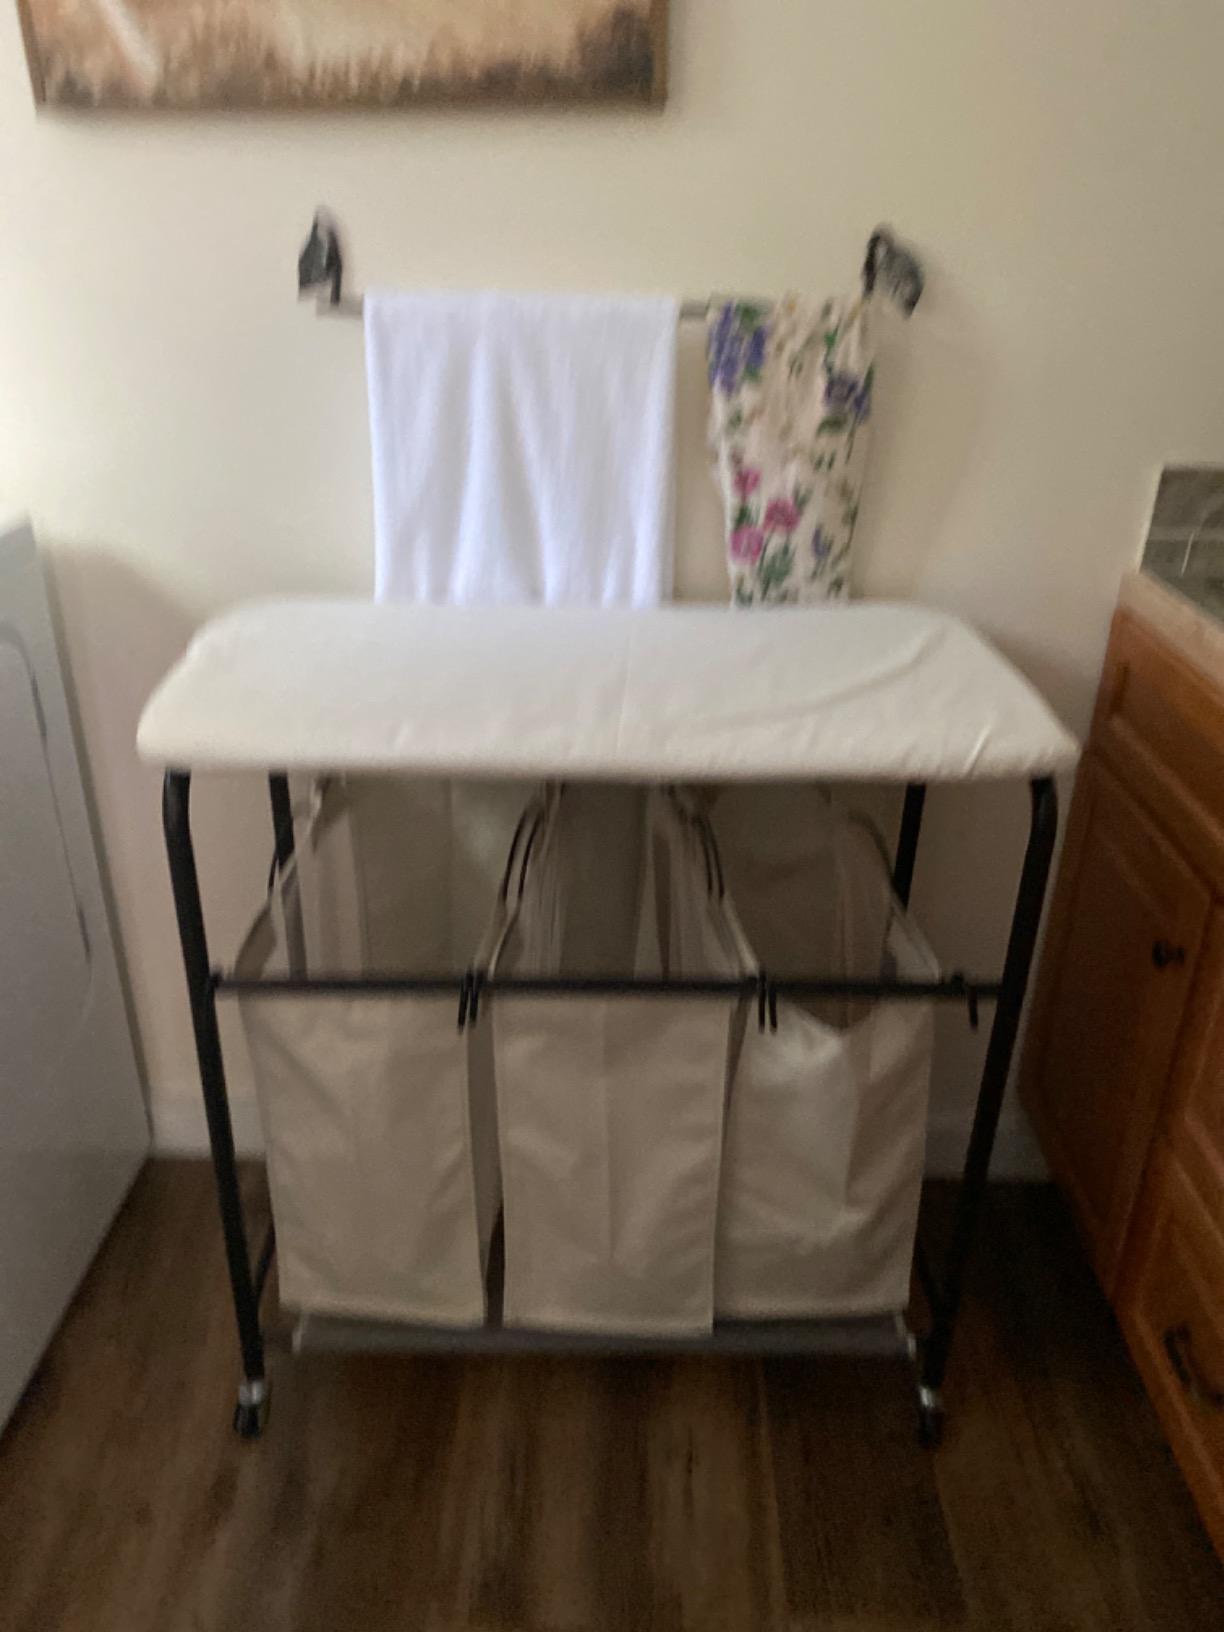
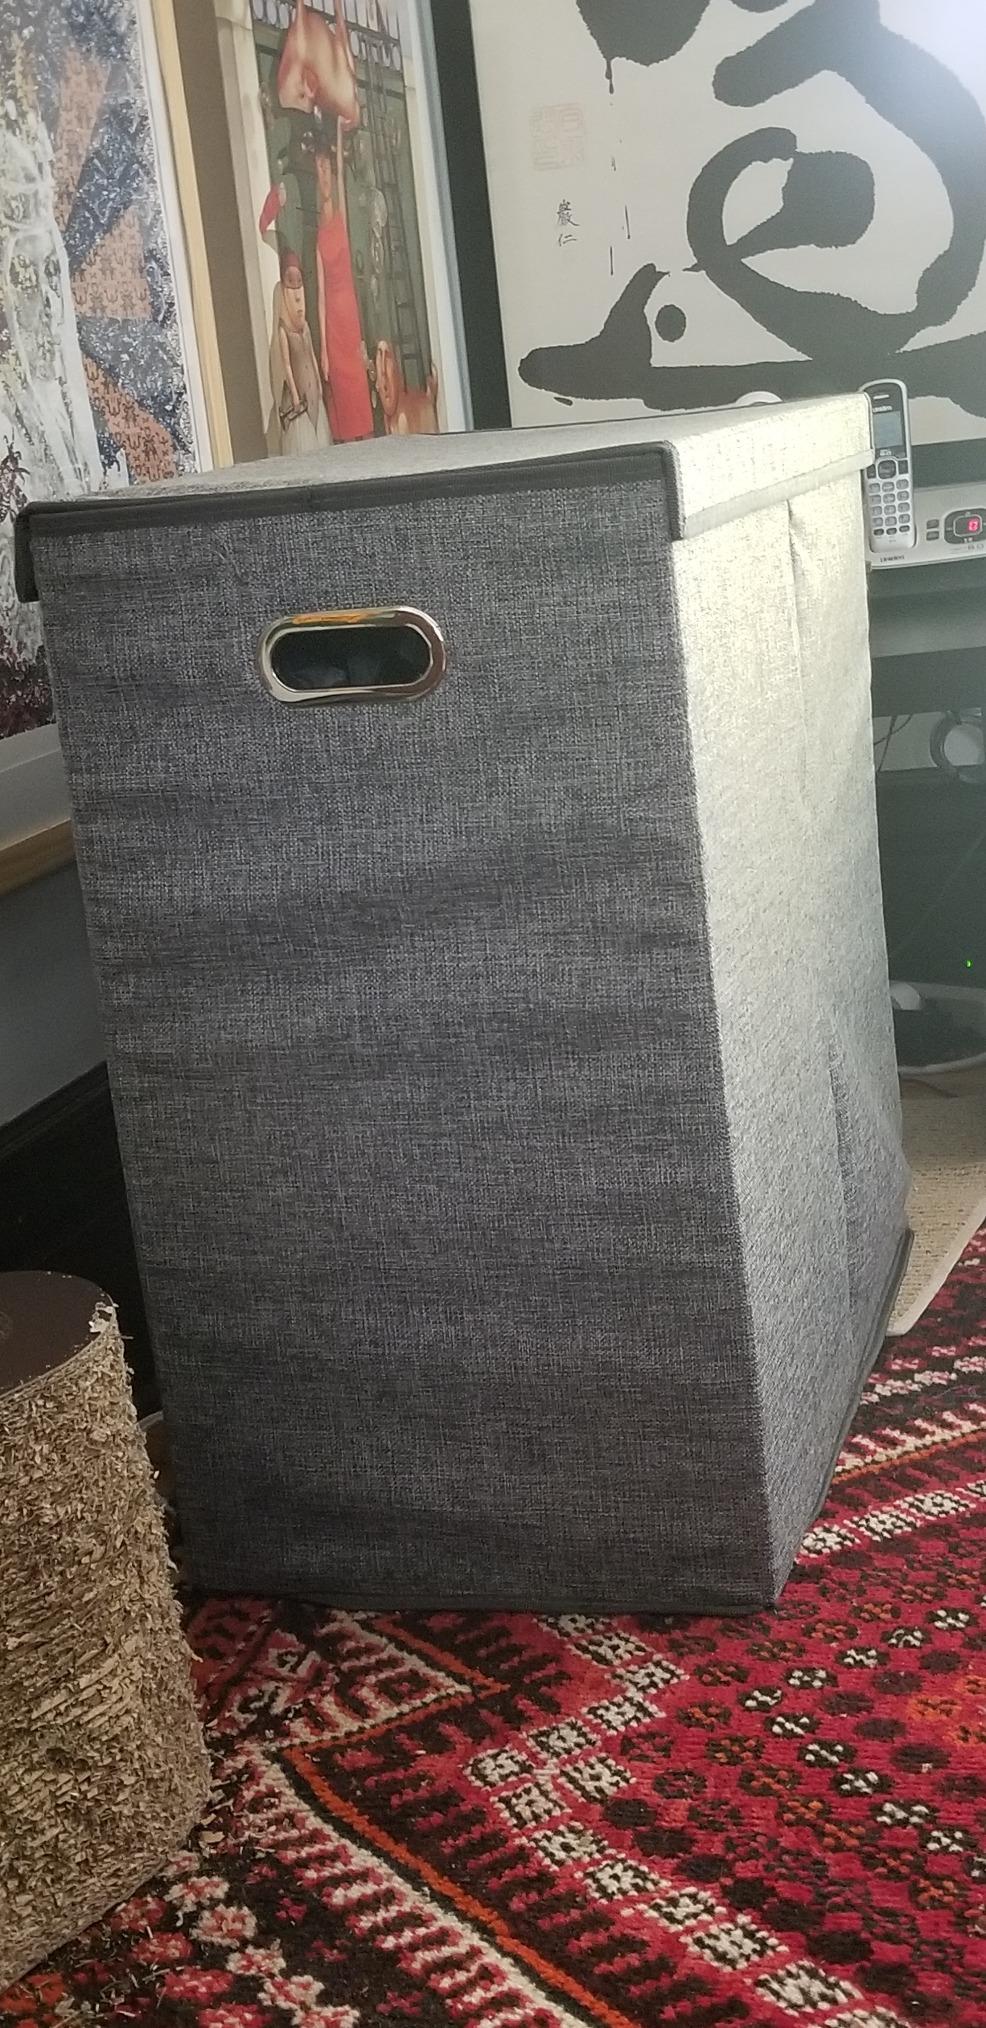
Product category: items_hamper
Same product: no